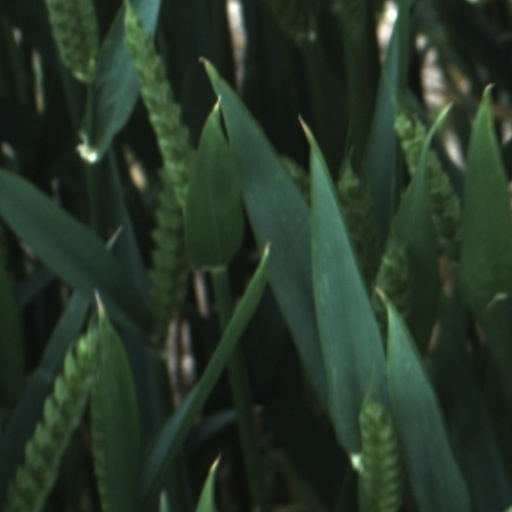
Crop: wheat